Sky position (RA, Dec in degrees): 325.138, 0.06813
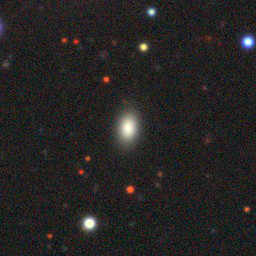
Galaxy morphology: In-between Round Smooth Galaxies